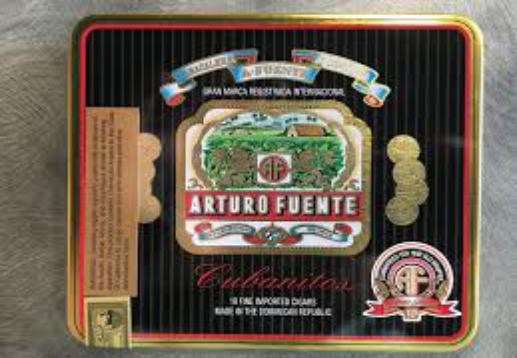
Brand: Arturo Fuente
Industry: Necessities